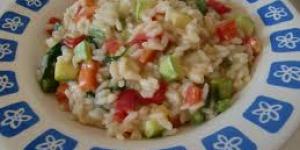
risotto primavera con apio